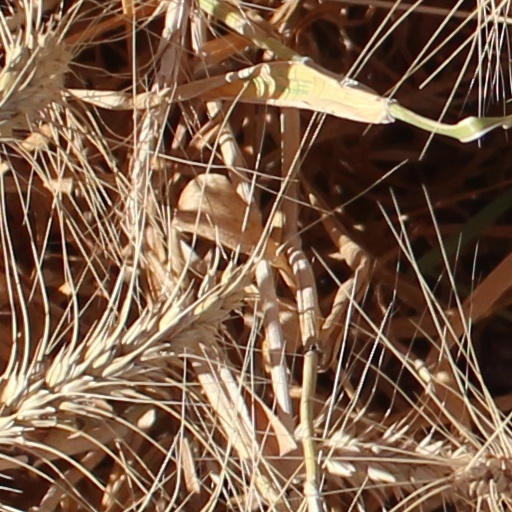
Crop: wheat